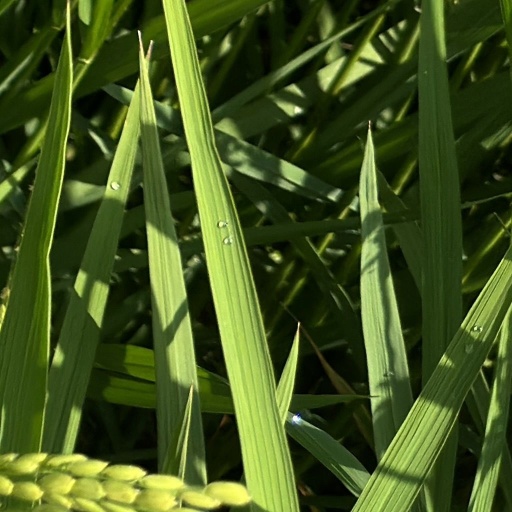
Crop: rice